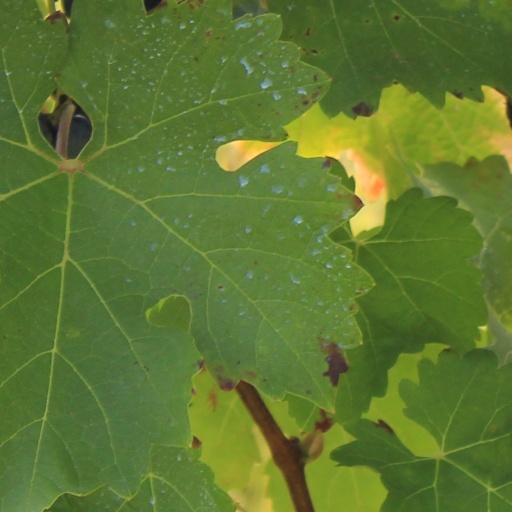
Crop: grape